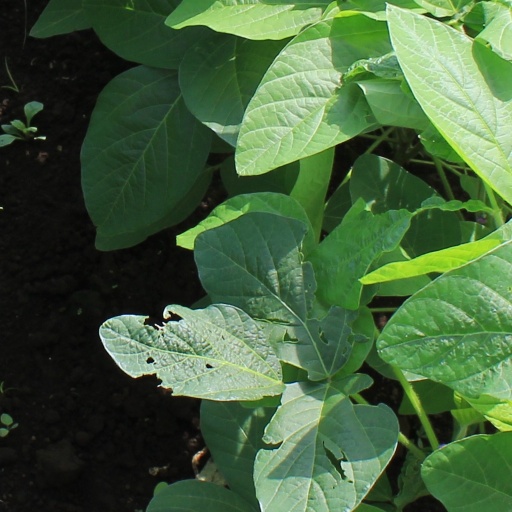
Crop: soybean